Daniel Olbrychski

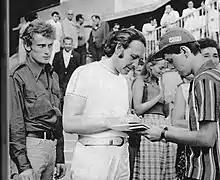
Olbrychski (left) with Andrzej Wajda (centre), 1973

Olbrychski was born in 1945 in Łowicz, Poland to father Franciszek and mother Klementyna (née Sołonowicz). He had an older brother, Krzysztof (1939–2017), who was a physicist. He attended the Stefan Batory Gymnasium and Lyceum in Warsaw. He has been practicing boxing since his youth, he also trained fencing, badminton and judo.